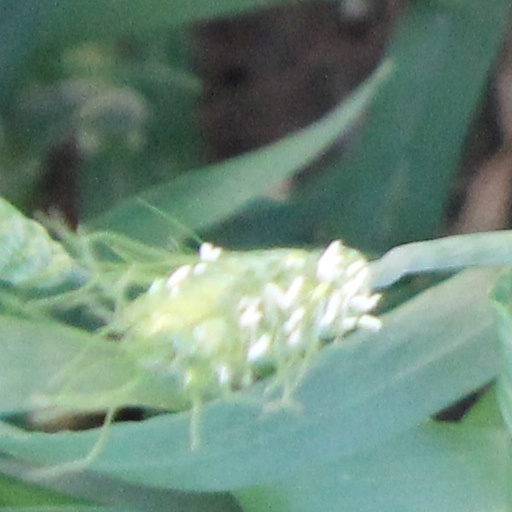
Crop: wheat